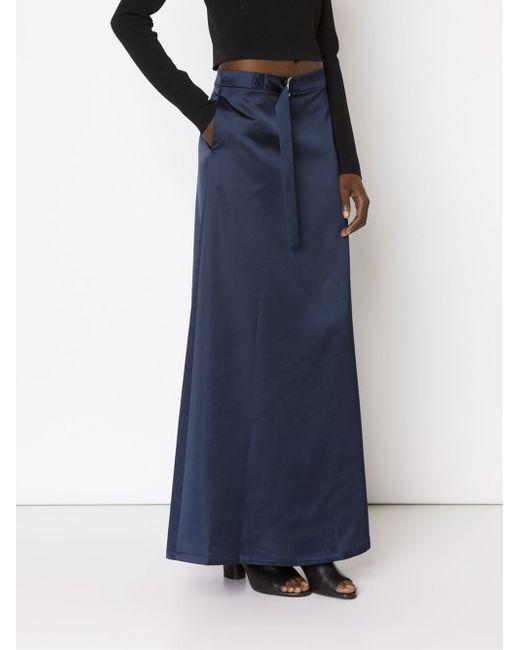
Locker geschnittener Partywear knöchellanger Rock für Damen